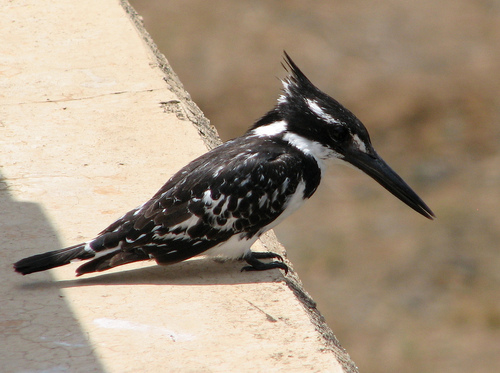
a black and white bird with a very long black bill, white belly and black crown.
a small bird with an extremely large beak compared to its body size, that is covered in black and white feathers.
this bird has black and white speckled coloring on the breast and primaries and a long black bill that is nearly the size of its body.
this bird has a white belly and breast with a black crown, and long bill.
this small bird has black and white spotted feathers, a black and white striped head and a long black beak.
this black and white bird has a long beak.
a black bird with some white spots, and a black beak that is thin and big for its body.
this bird is black with white and has a long, pointy beak.
the bird has a long black bill and a spotted back.
this bird has a very long pointed beak and a white throat.
Species: Pied Kingfisher